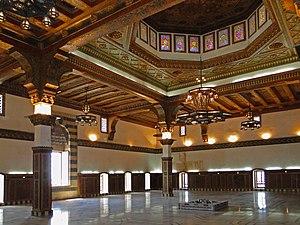
Salle du Trône de la citadelle d'Alep, Syrie